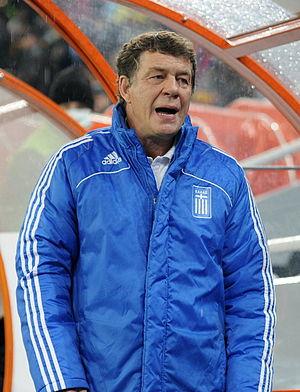
Otto Rehhagel, né le 9 août 1938 à Essen, Reich allemand, est un joueur de football allemand désormais reconverti en entraîneur.
L'équipe de Grèce de football est la sélection de joueurs grecs représentant le pays lors des compétitions internationales de football masculin, sous l'égide de la Fédération de Grèce de football.